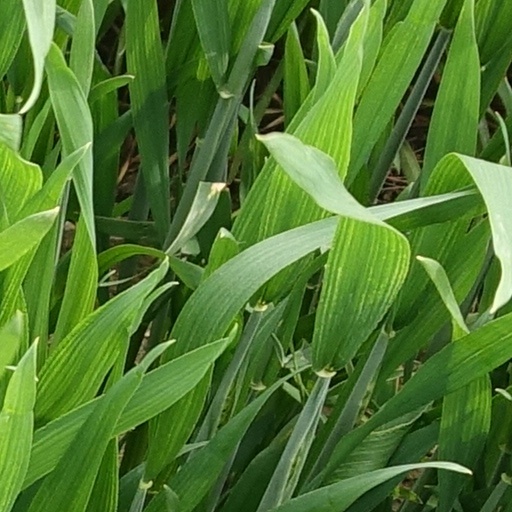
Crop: wheat